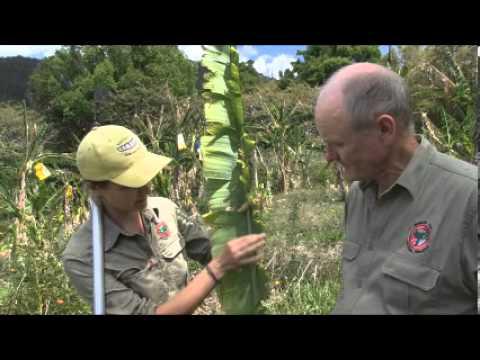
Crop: unknown
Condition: banana_banana_bunchy_top